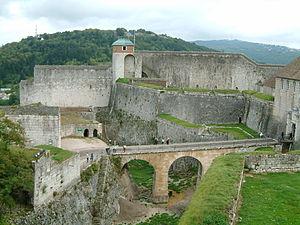
Tourisme dans le Doubs en Franche-Comté.